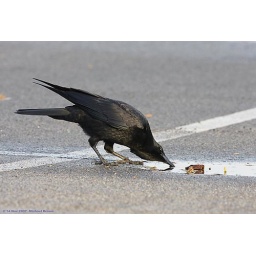
14 Nov 2007 Vigo County Indiana.  Drinking water standing in parking lot.